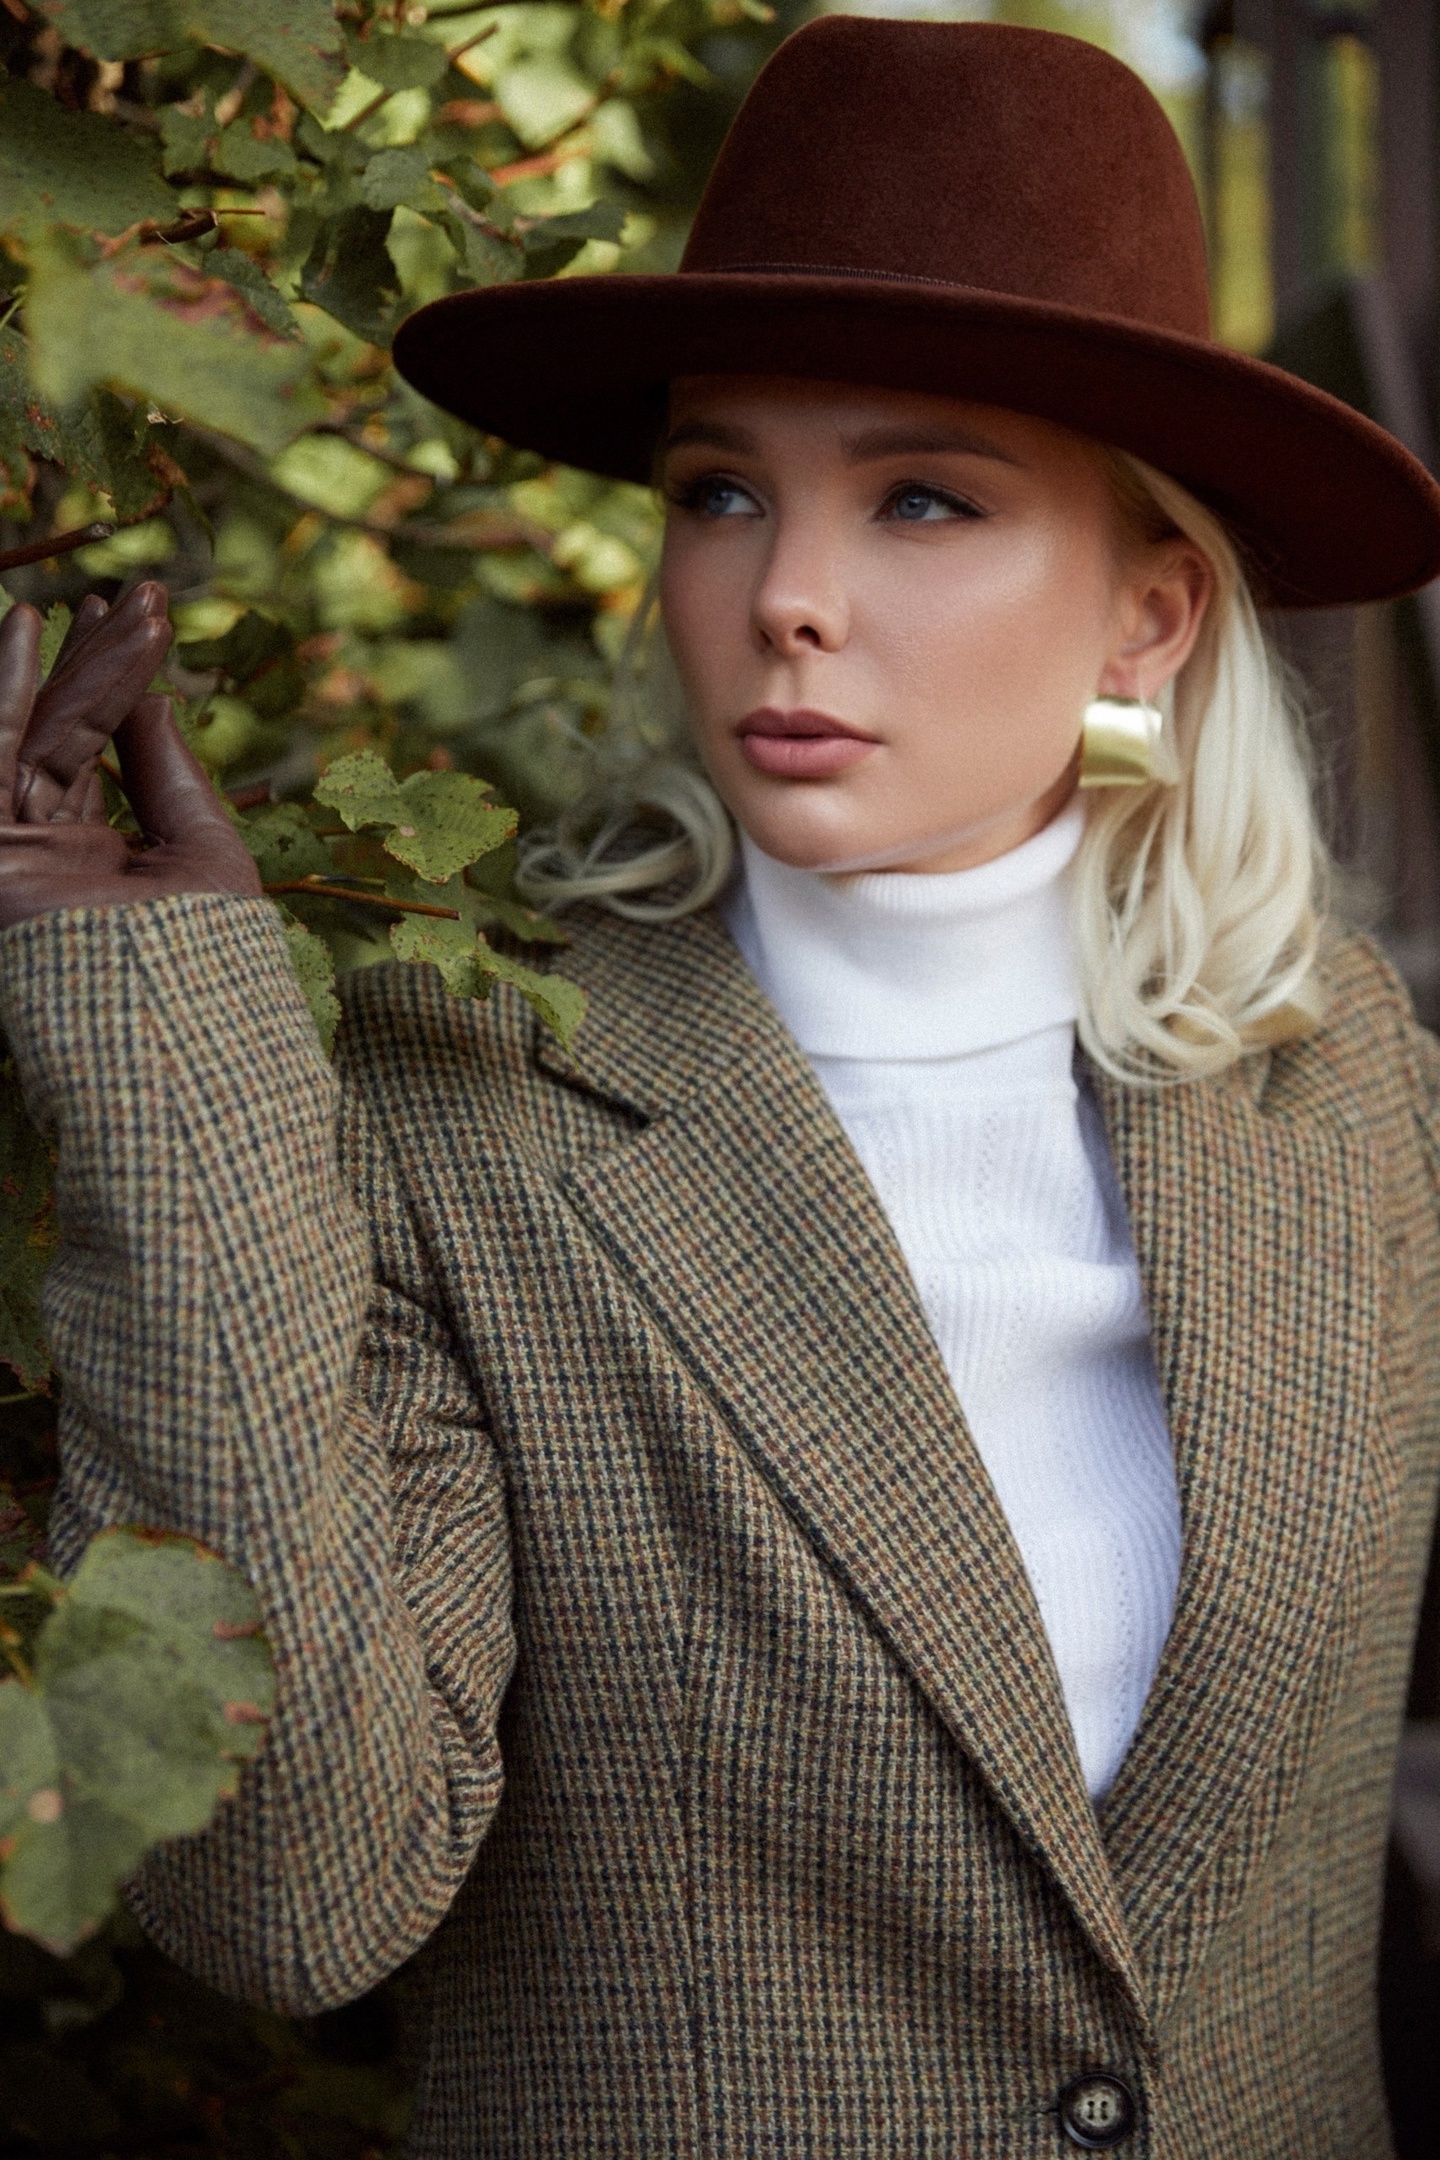
woman, lip, hat, fedora, dress shirt, neck, sleeve, sun hat, collar, headgear, blazer, formal wear, beauty, fashion design, cap, vintage clothing, grass, pattern, brown hair, fashion accessory, button, spring, eyewear, jewellery, necklace, uniform, portrait photography, white collar worker, fur, top, photo shoot, forest, cowboy hat, portrait, retro style, fashion model, model